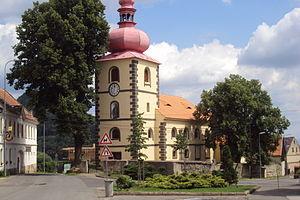
Blíževedly est une commune du district et de la région de Liberec, en Tchéquie. Sa population s'élevait à 646 habitants en 2018.